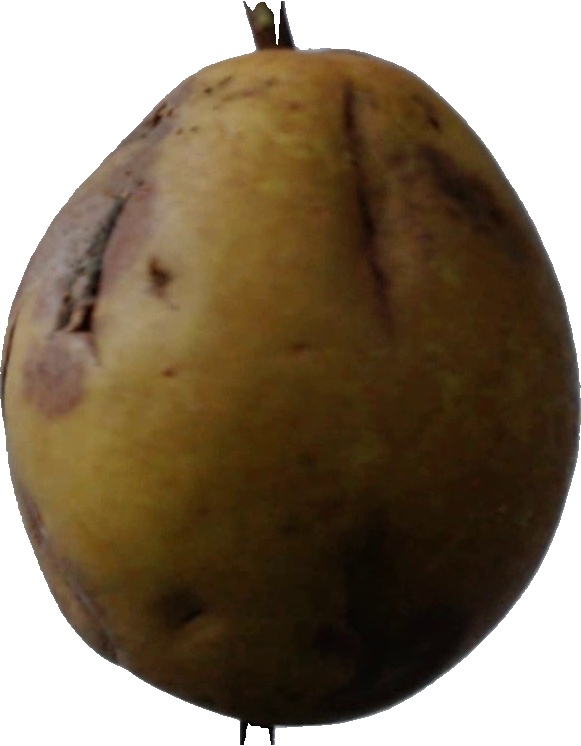
Label: pear_3